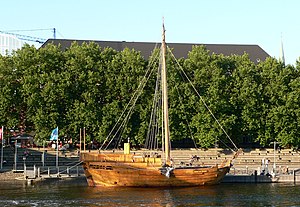
Kogge
Rekonstrueret kogge af en tidlig, klinkbygget model
En kogge er en skibstype, som udvikledes af Hanseforbundet i middelalderen. Koggerne spillede en betydelig rolle i den middelalderlige skibsfart, ikke mindst i Nordvesteuropa og Østersøen.